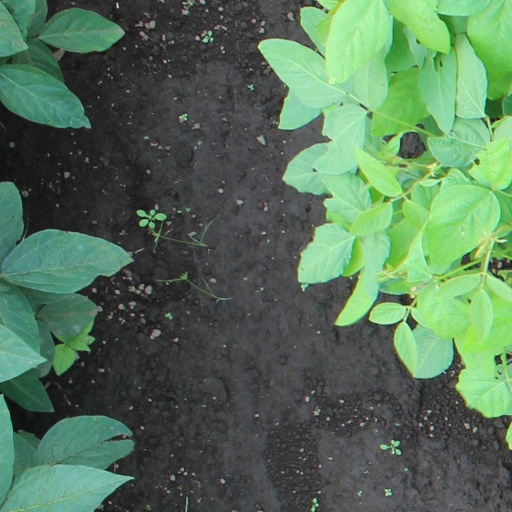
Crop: soybean